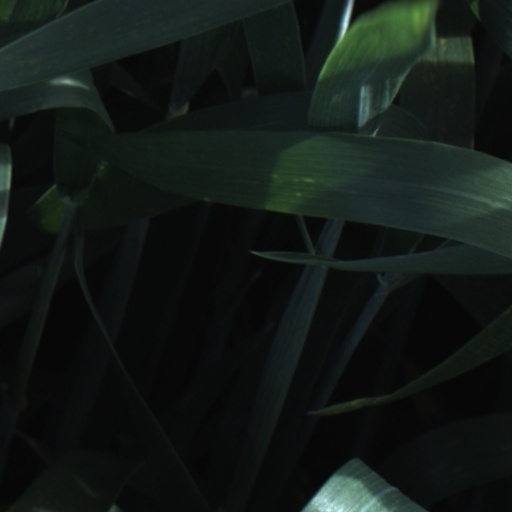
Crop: wheat